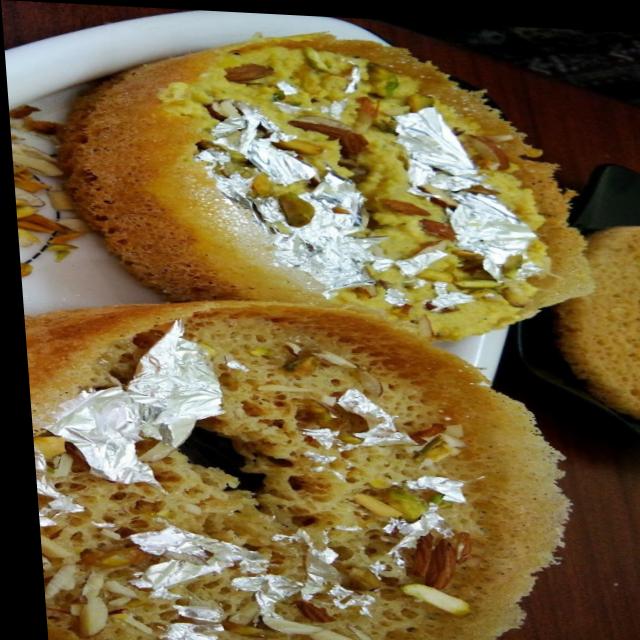
Dish: ghevar